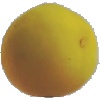
Label: Peach 2